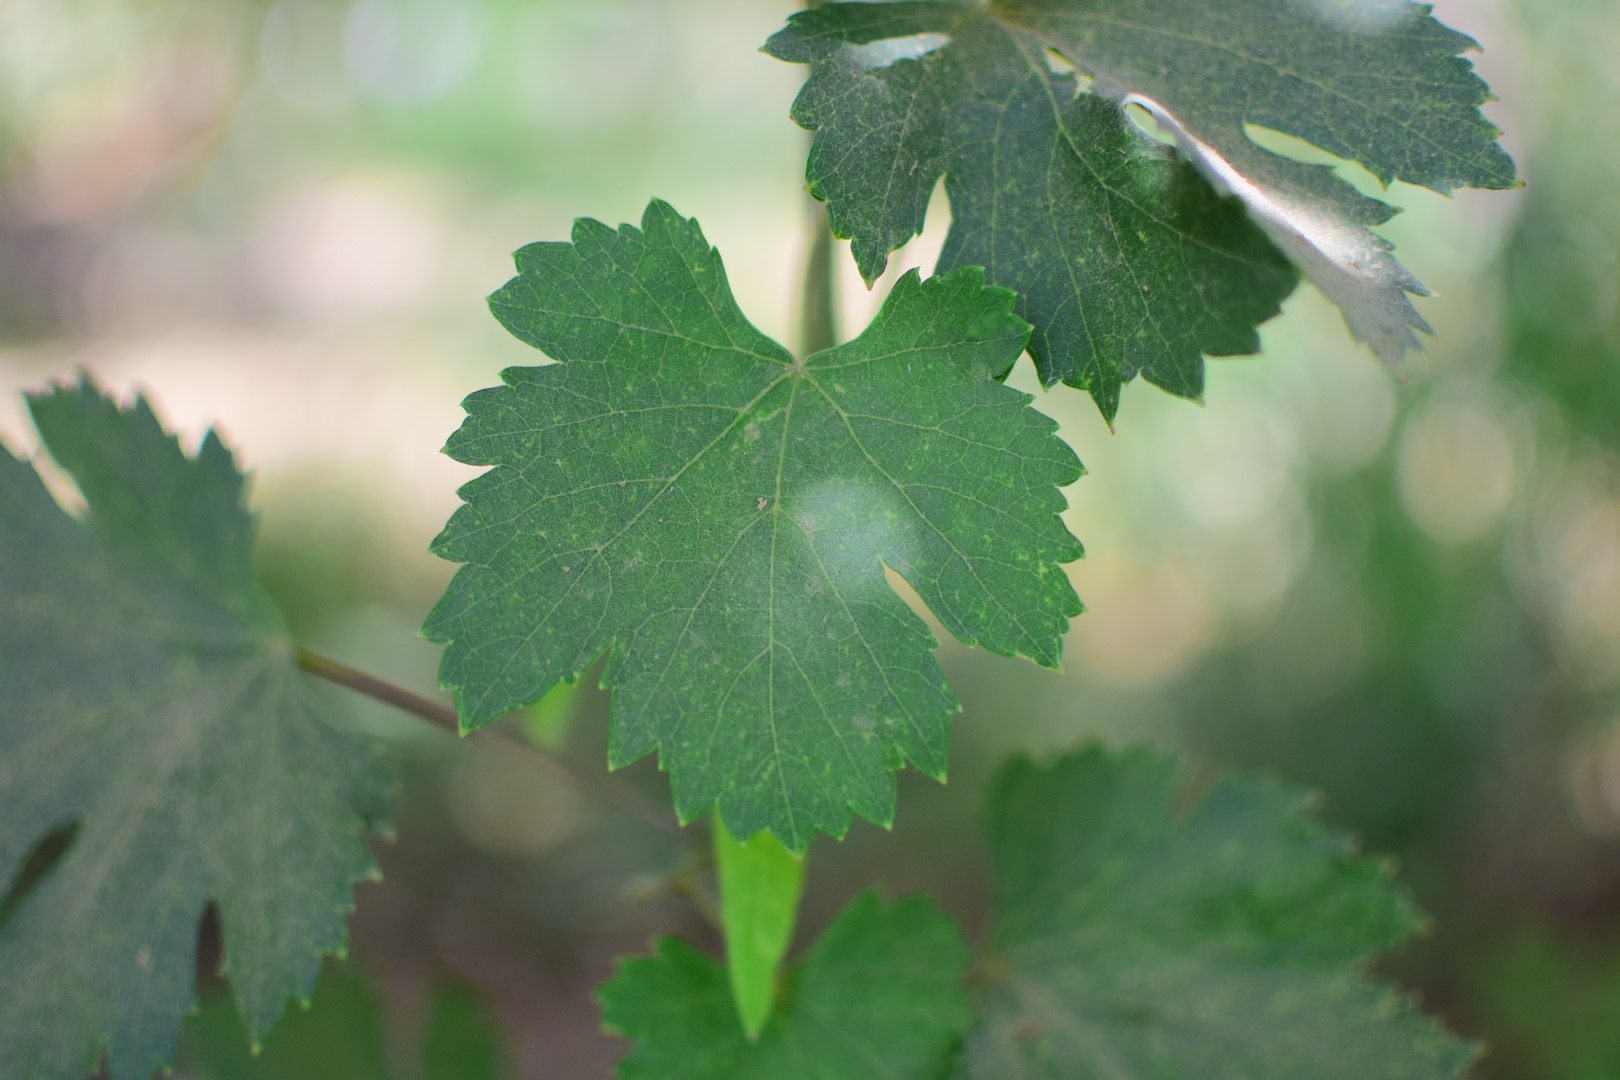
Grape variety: Halawani